Janet Boyd

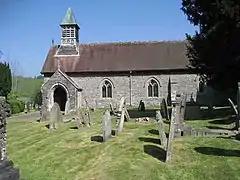
Boyd is buried in the churchyard of St.Padarn's church in Llanbadarn Fynydd in Powys

Janet Boyd spent her later years at the family home of Moor House in Leamside near Durham. She died on 22 September 1928 in Prescott House at Gotherington near Cheltenham and is included in the Suffragette Roll of Honour. She is buried in St. Padarn's Churchyard, Llanbadarn Fynydd in Llandrindod Wells in Powys.